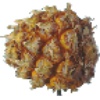
Label: pineapple_mini